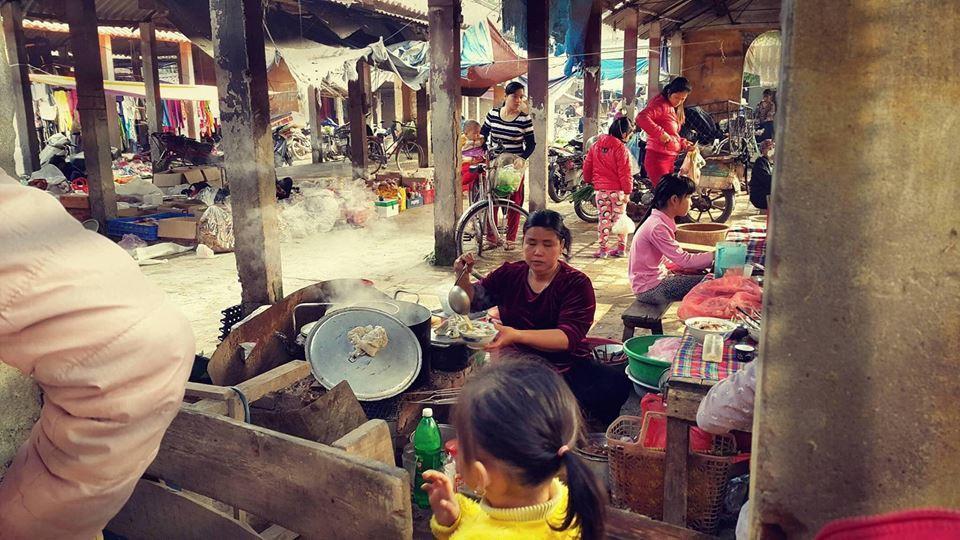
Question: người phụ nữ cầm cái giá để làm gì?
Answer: để múc nước lèo bán cho khách đến ăn